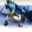
Label: airplane